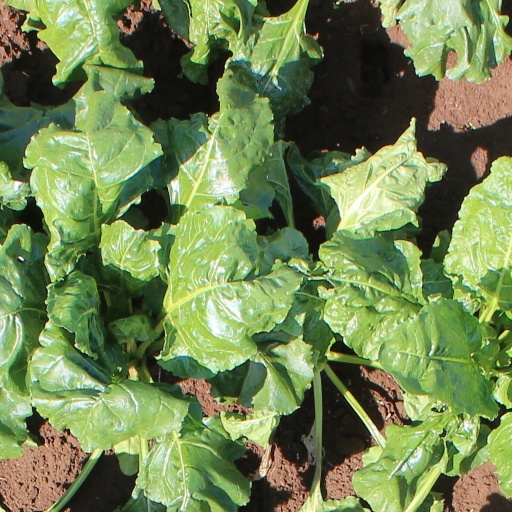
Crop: sugar beet